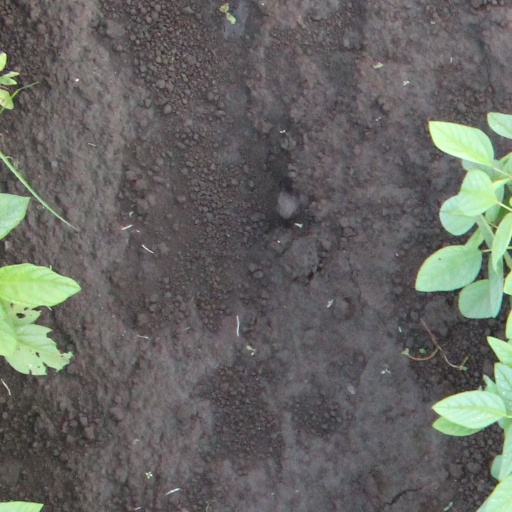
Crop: soybean